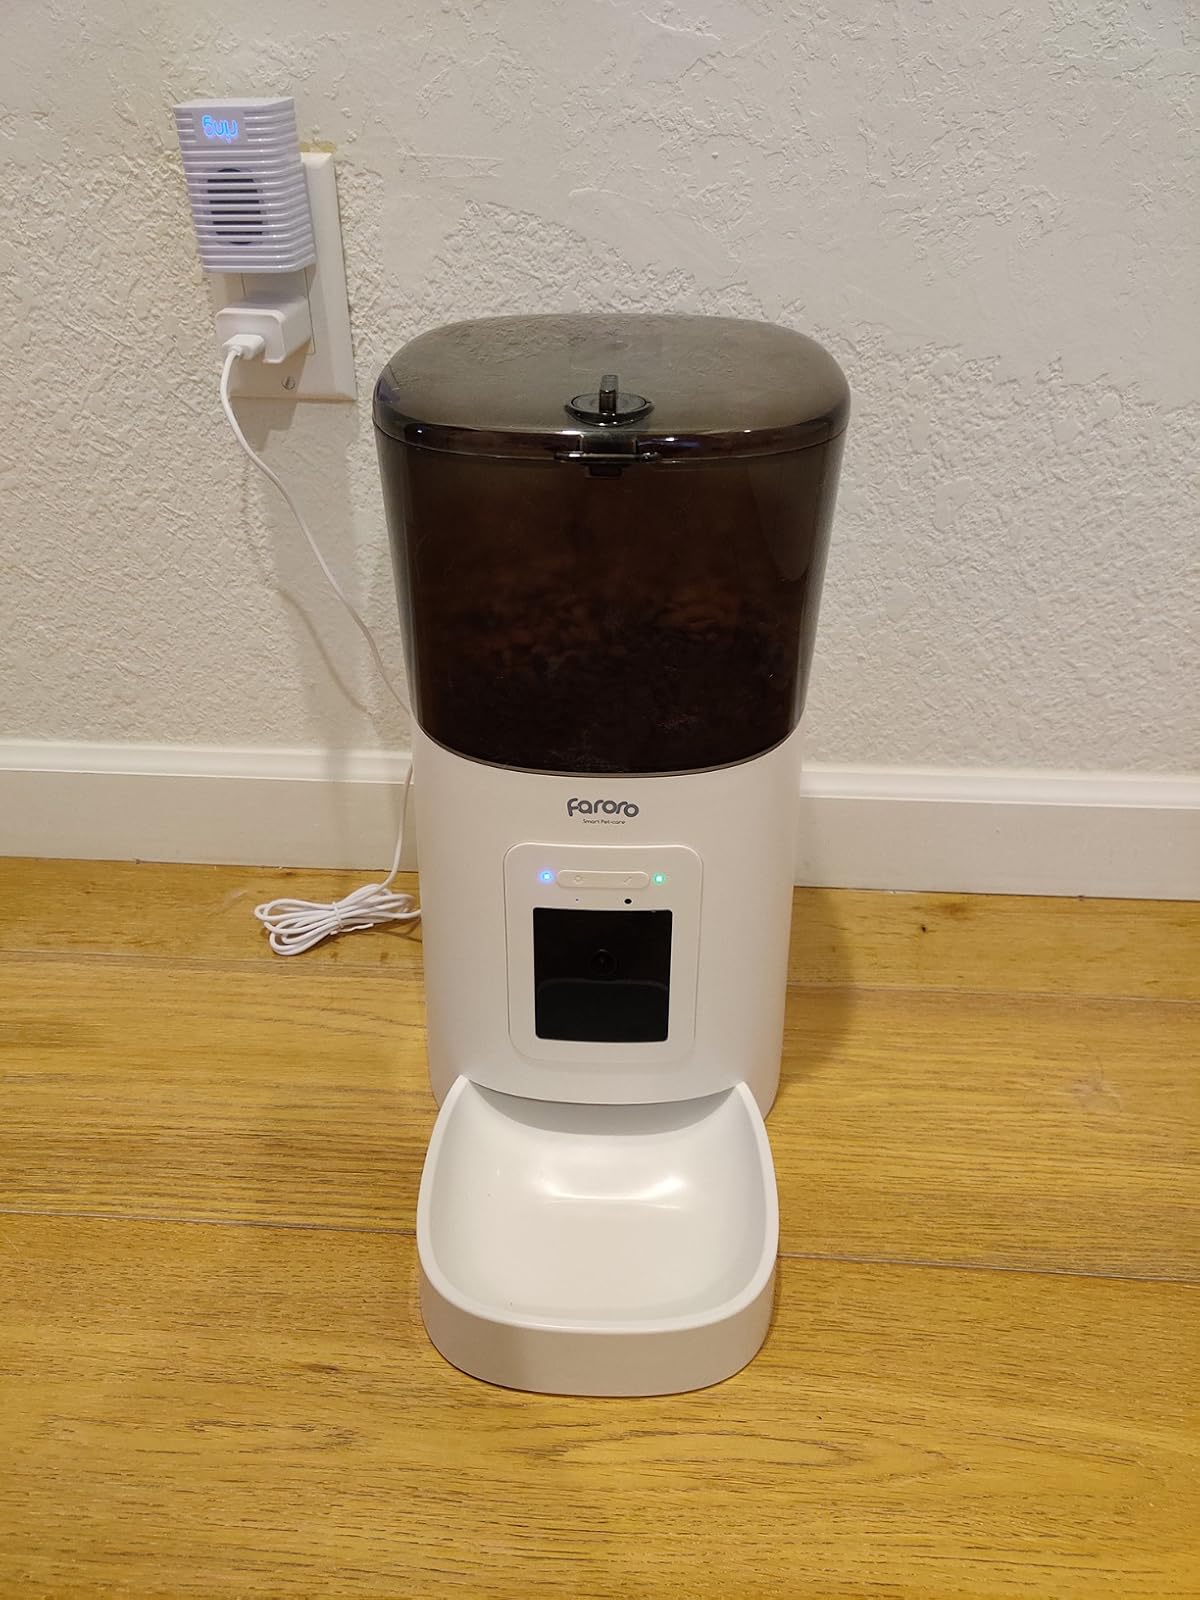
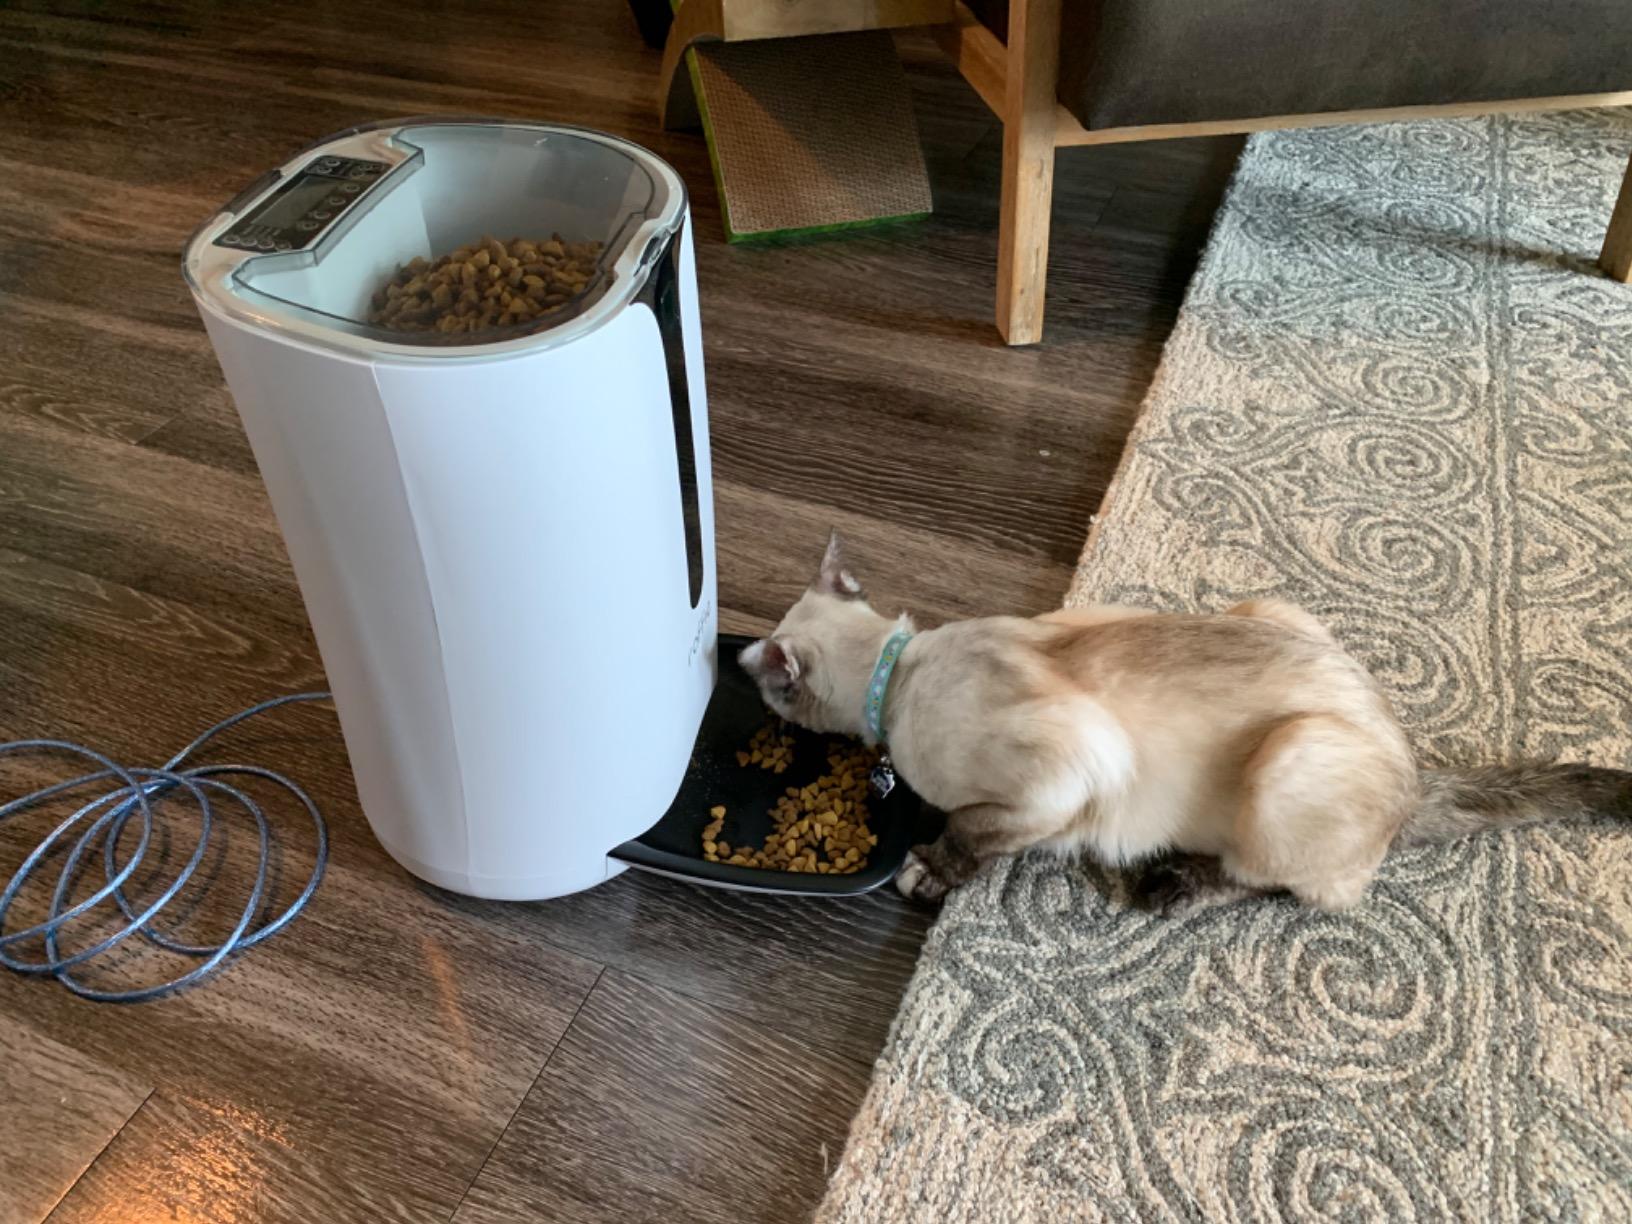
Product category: items_feeder
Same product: no